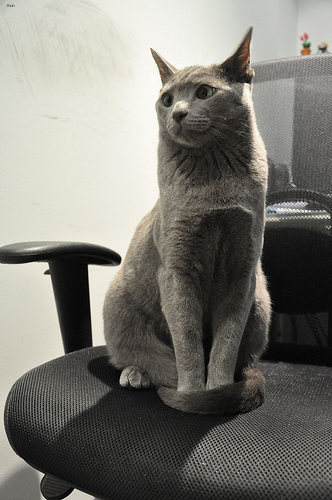
Animal: cat
Breed: Russian Blue